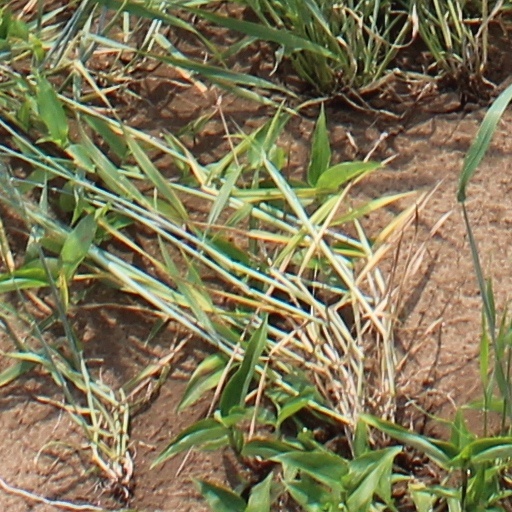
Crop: wheat